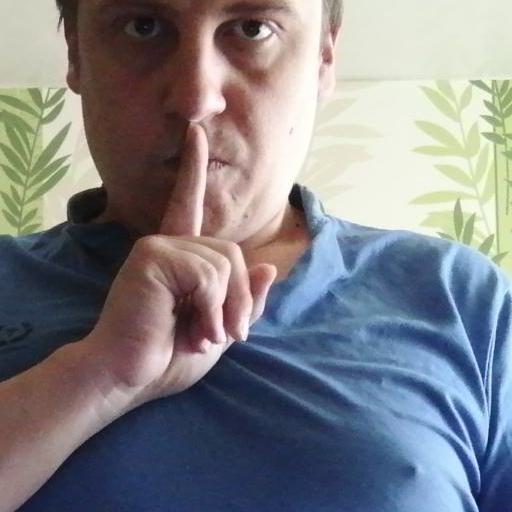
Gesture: mute